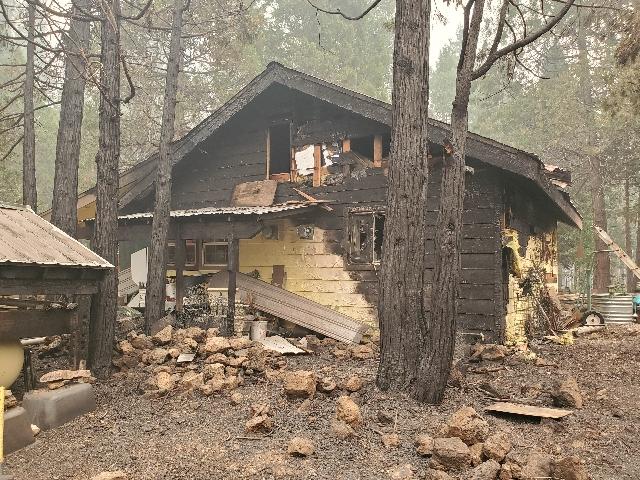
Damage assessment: major